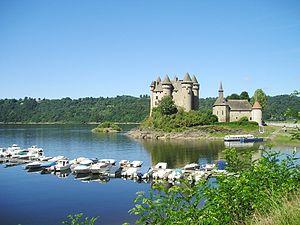
Le Cantal est un département français situé dans la région Auvergne-Rhône-Alpes, dont le nom vient du massif volcanique du Cantal qui occupe le centre de son territoire. L'Insee et la Poste lui attribuent le code 15. Sa préfecture est Aurillac.
Le lac de Bort-les-Orgues est un lac artificiel français de 10,72 km², résultant de la création du barrage de Bort-les-Orgues, sur le haut cours de la Dordogne, entre 1942 et 1952. Il marque l'entrée du cours d'eau dans ses gorges.
Lanobre est une commune française située dans le département du Cantal, en région Auvergne-Rhône-Alpes.